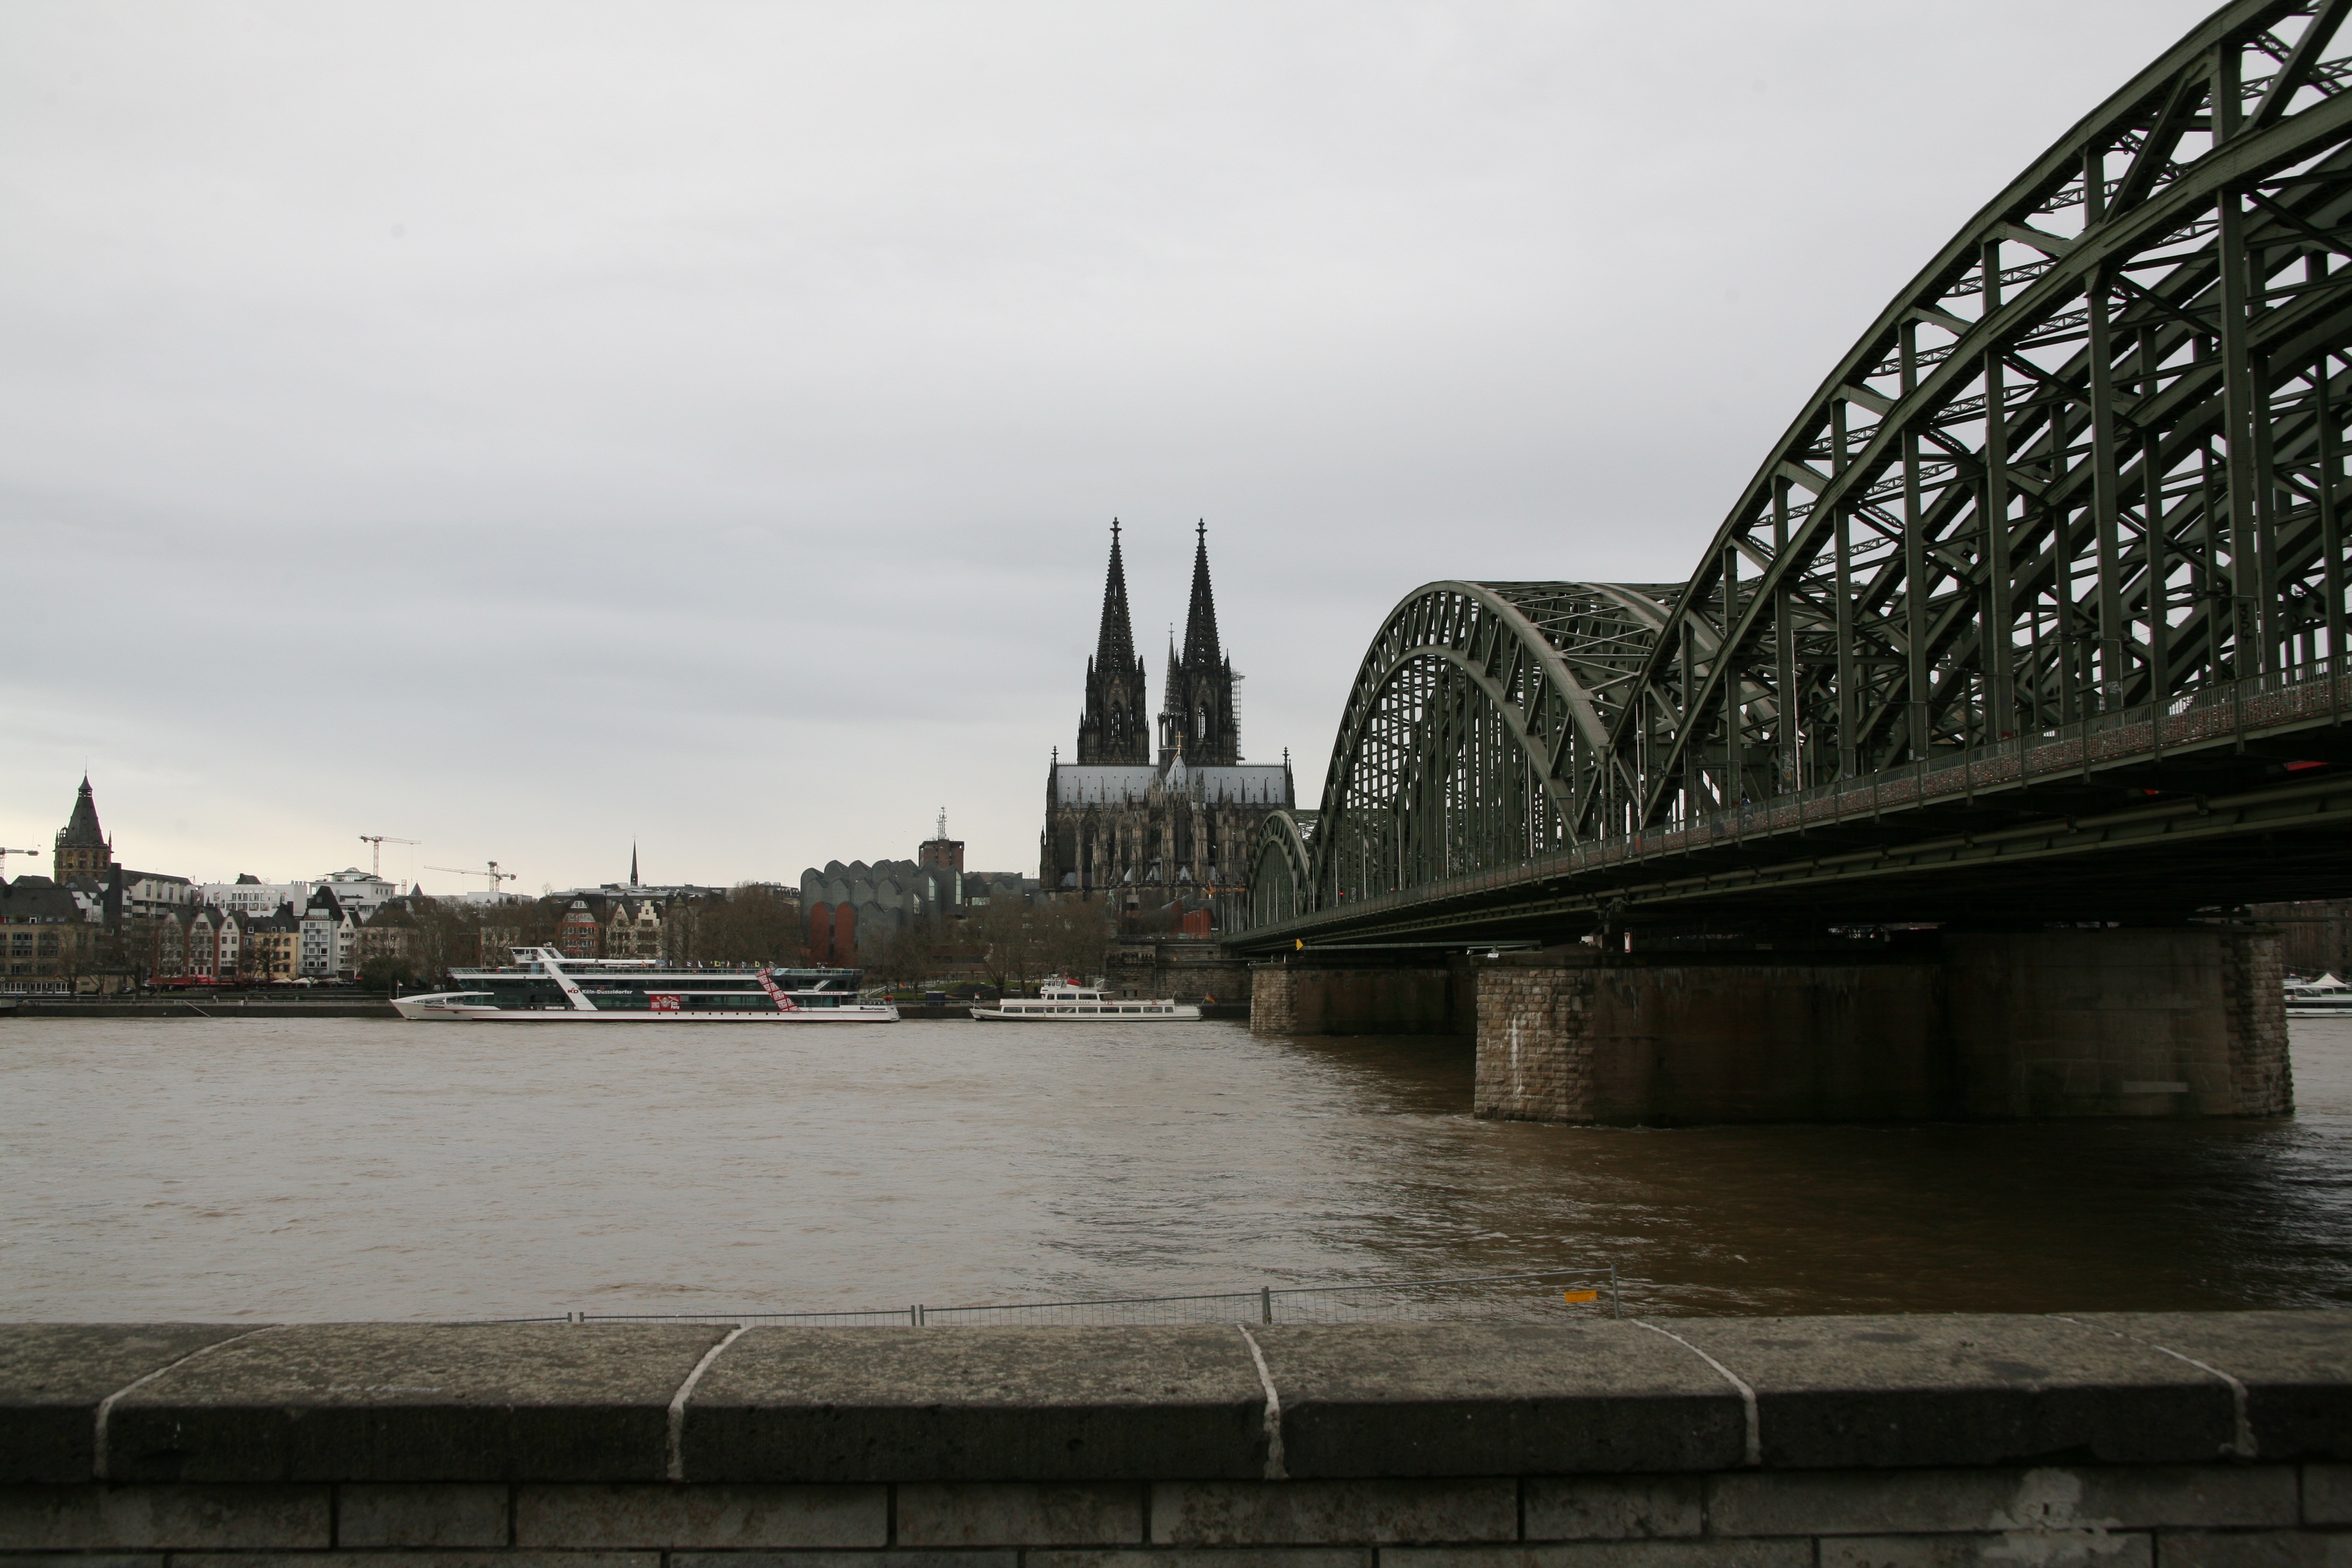
water, architecture, railway, bridge, skyline, building, city, train, river, cityscape, reflection, landmark, church, cathedral, waterway, world heritage, tracks, germany, cologne, dom, railway bridge, hohenzollern bridge, cologne cathedral, historic preservation, urban area